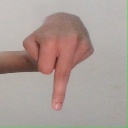
अक्षर: प